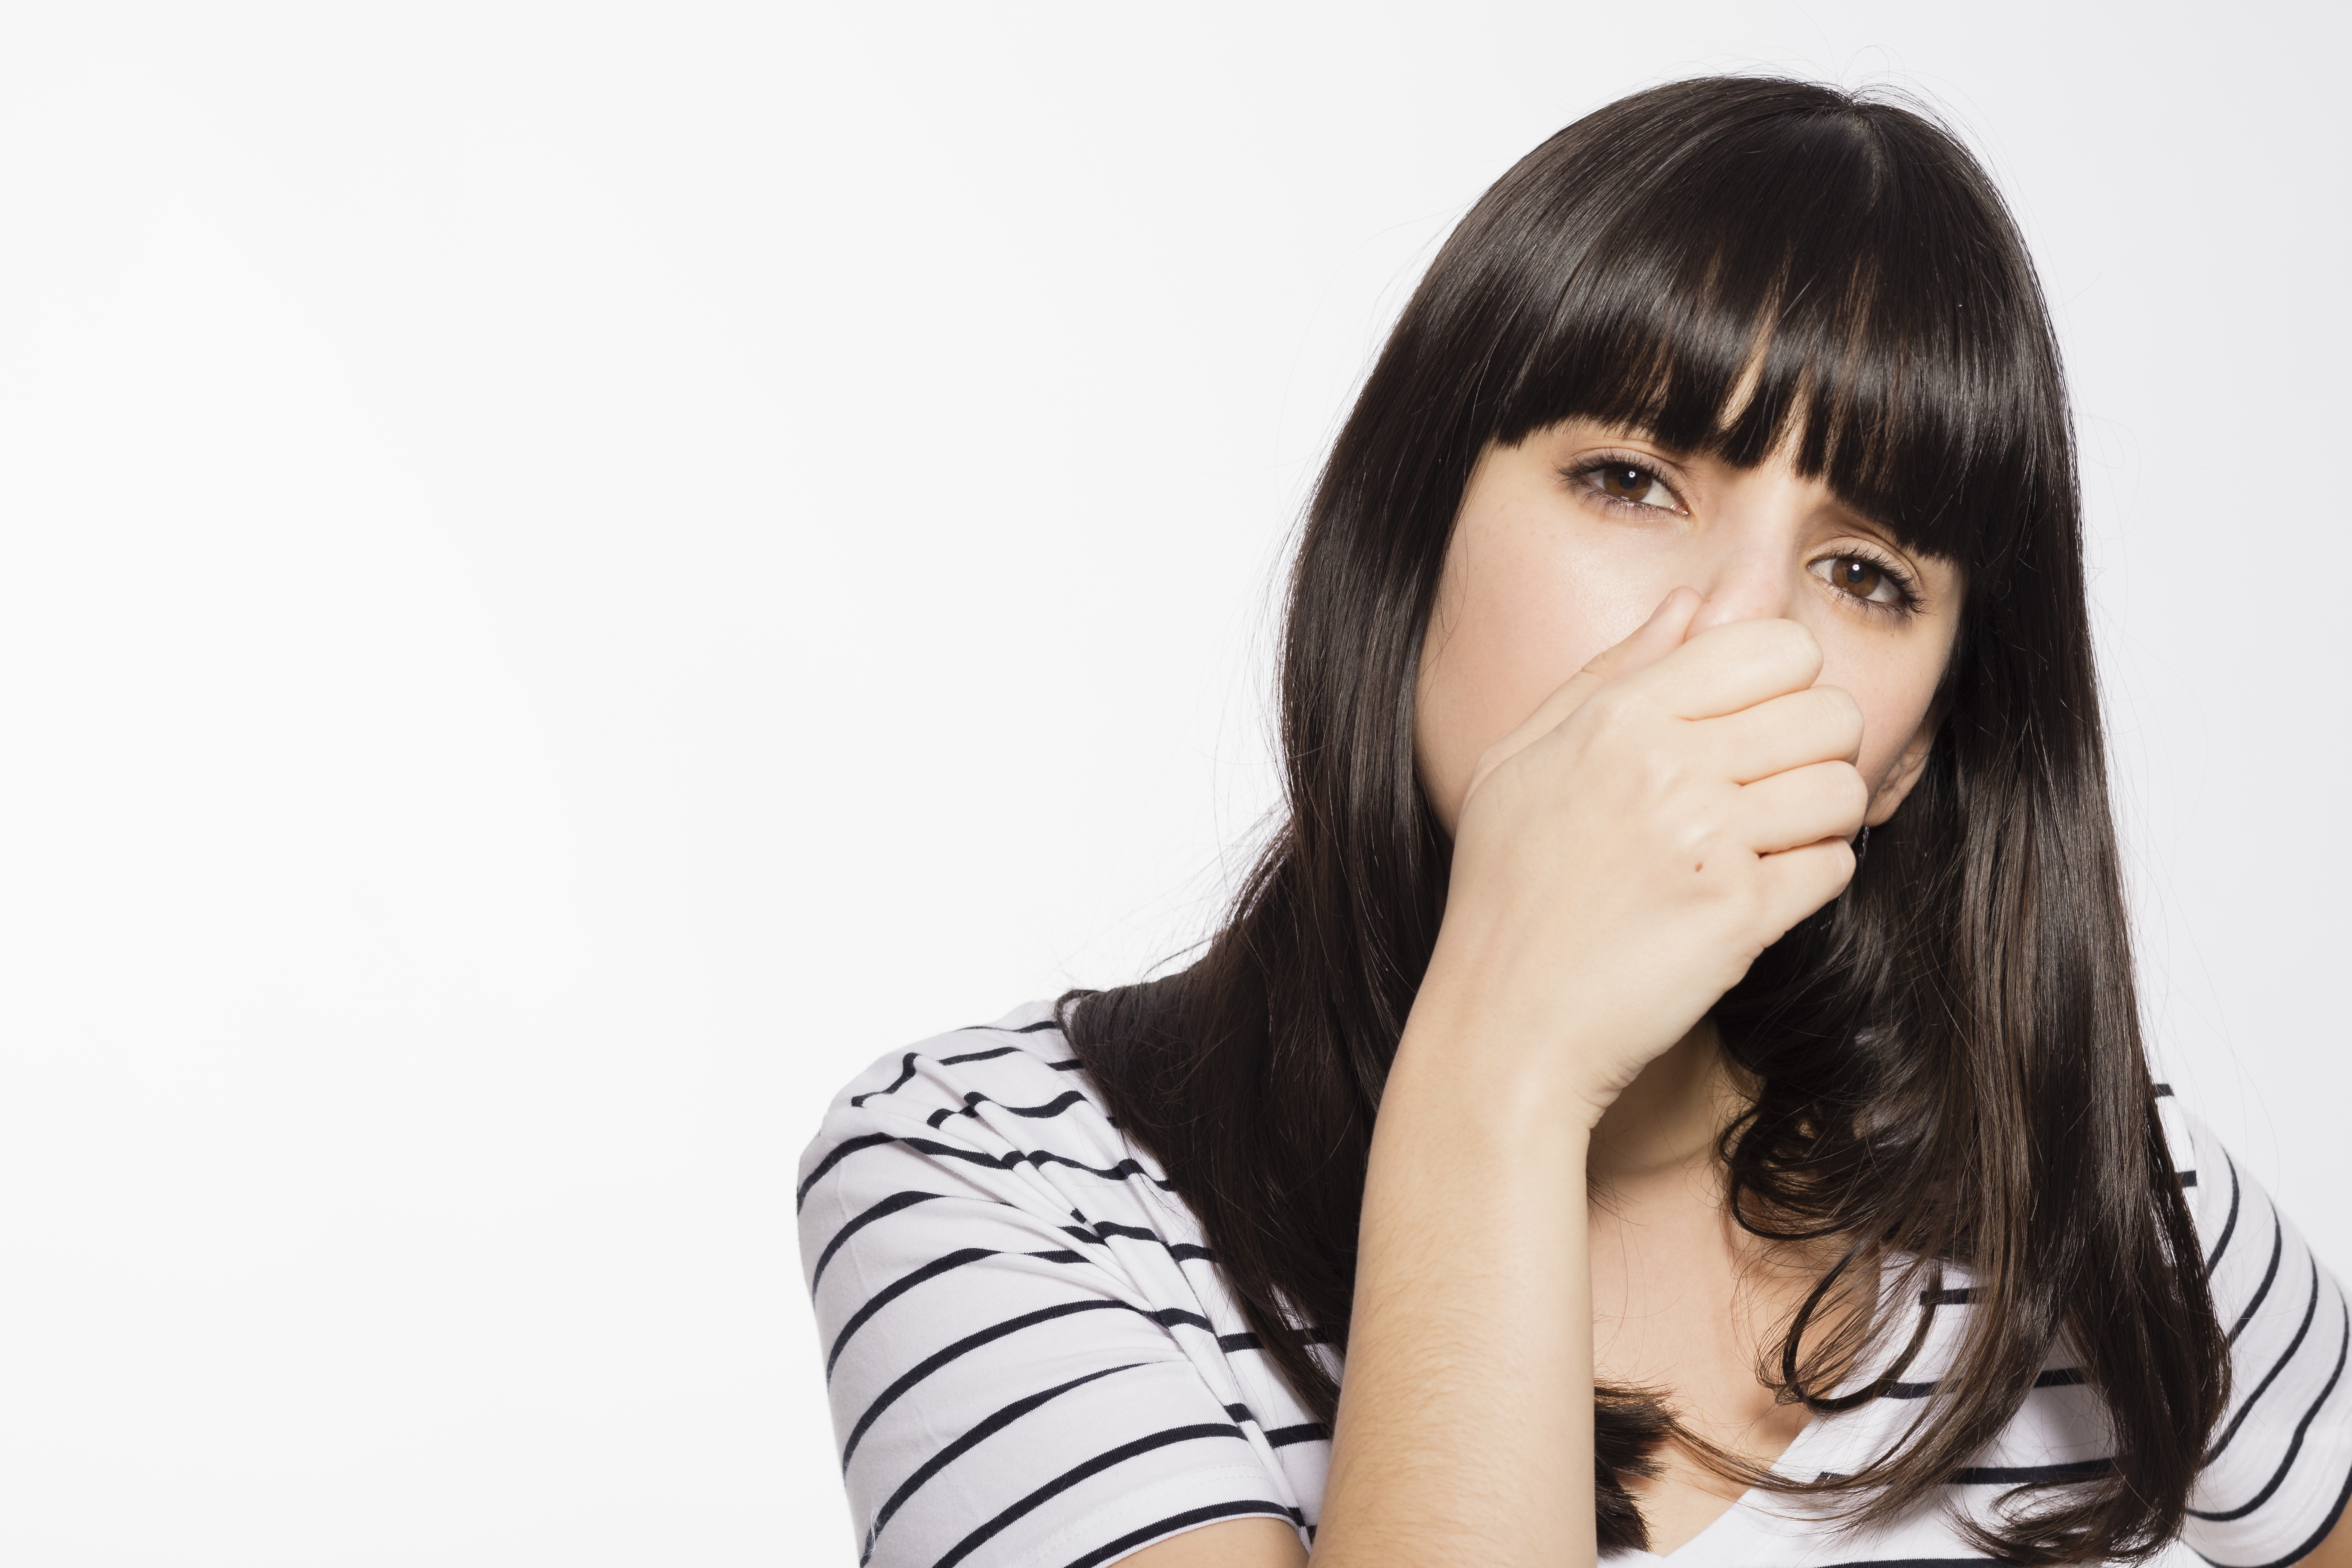
woman, hair, face, white, hairstyle, black, black hair, beauty, skin, lip, chin, eyebrow, long hair, bangs, forehead, nose, layered hair, eye, brown hair, smile, model, photography, Step cutting, jaw, photo shoot, gesture, portrait photography, portrait, hair coloring, eyelash, style